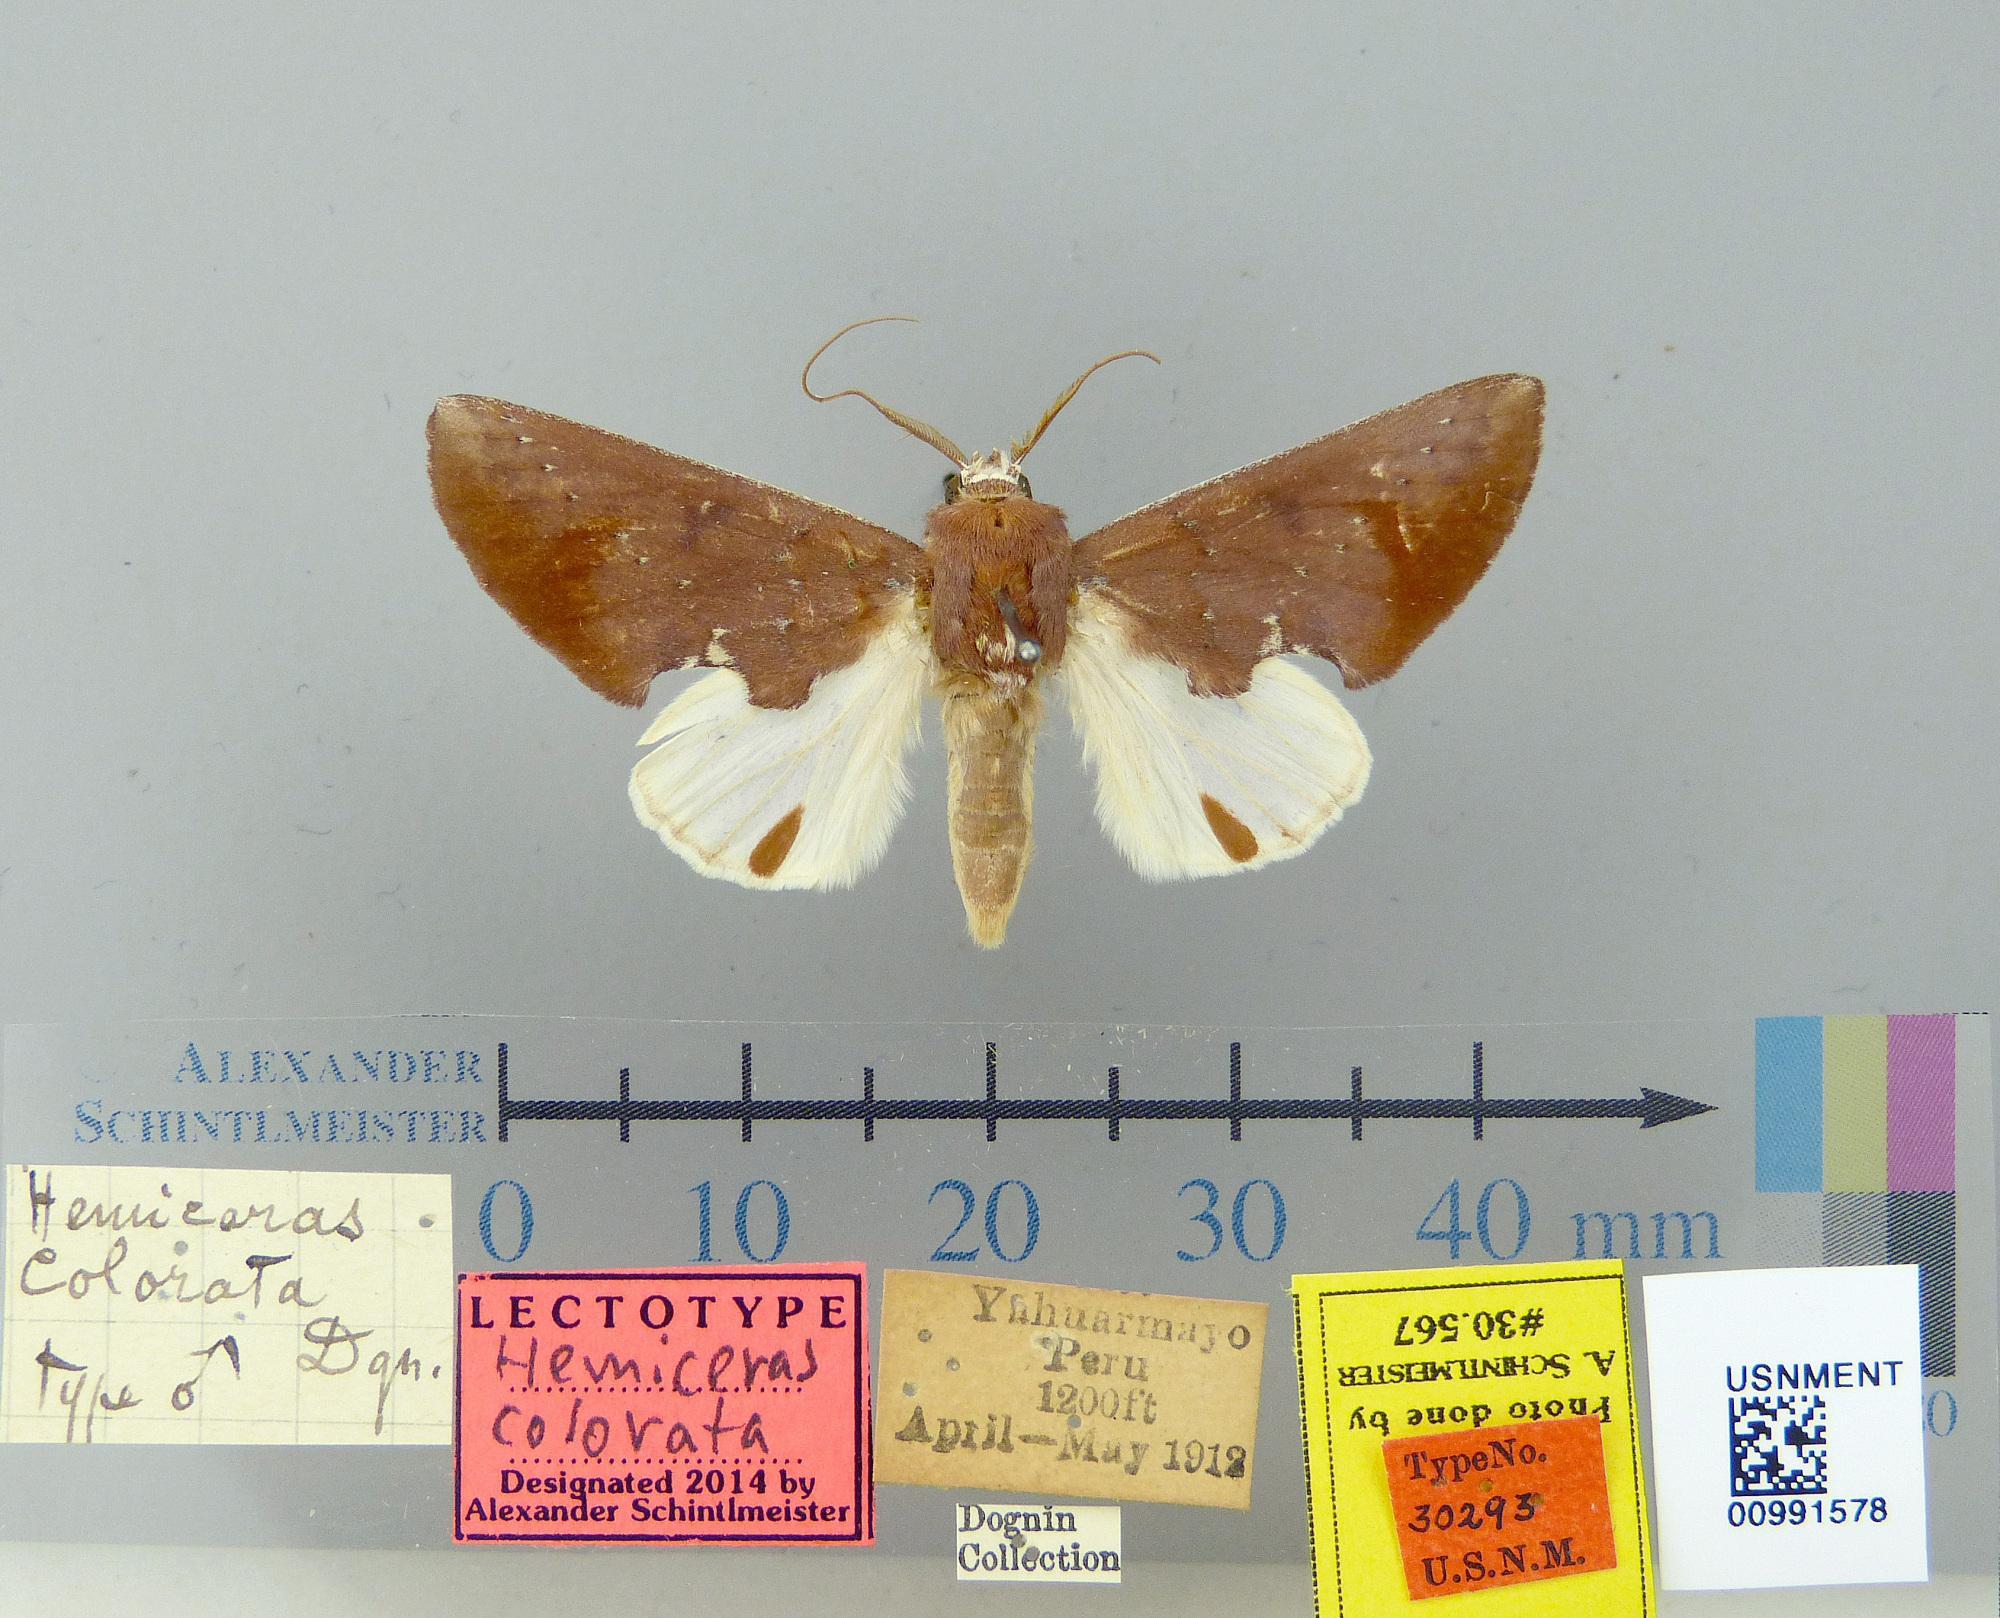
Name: Hemiceras colorata
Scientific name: Hemiceras colorata Dognin, 1923
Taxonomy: Animalia, Arthropoda, Insecta, Lepidoptera, Notodontidae
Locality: Yahuarmayo; S.E. Peru; 1200 ft., Madre de Dios, Peru
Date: Apr 1912 to May 1912